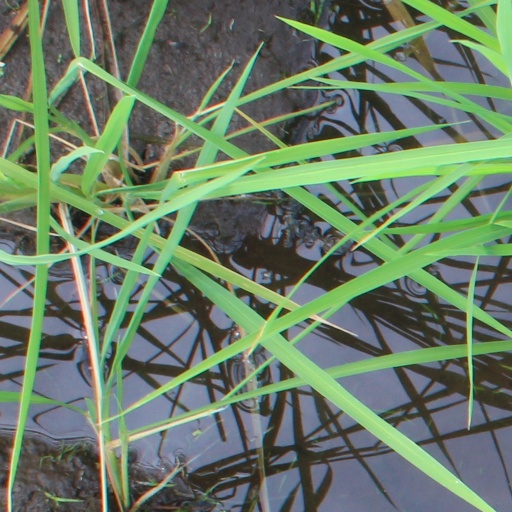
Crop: rice